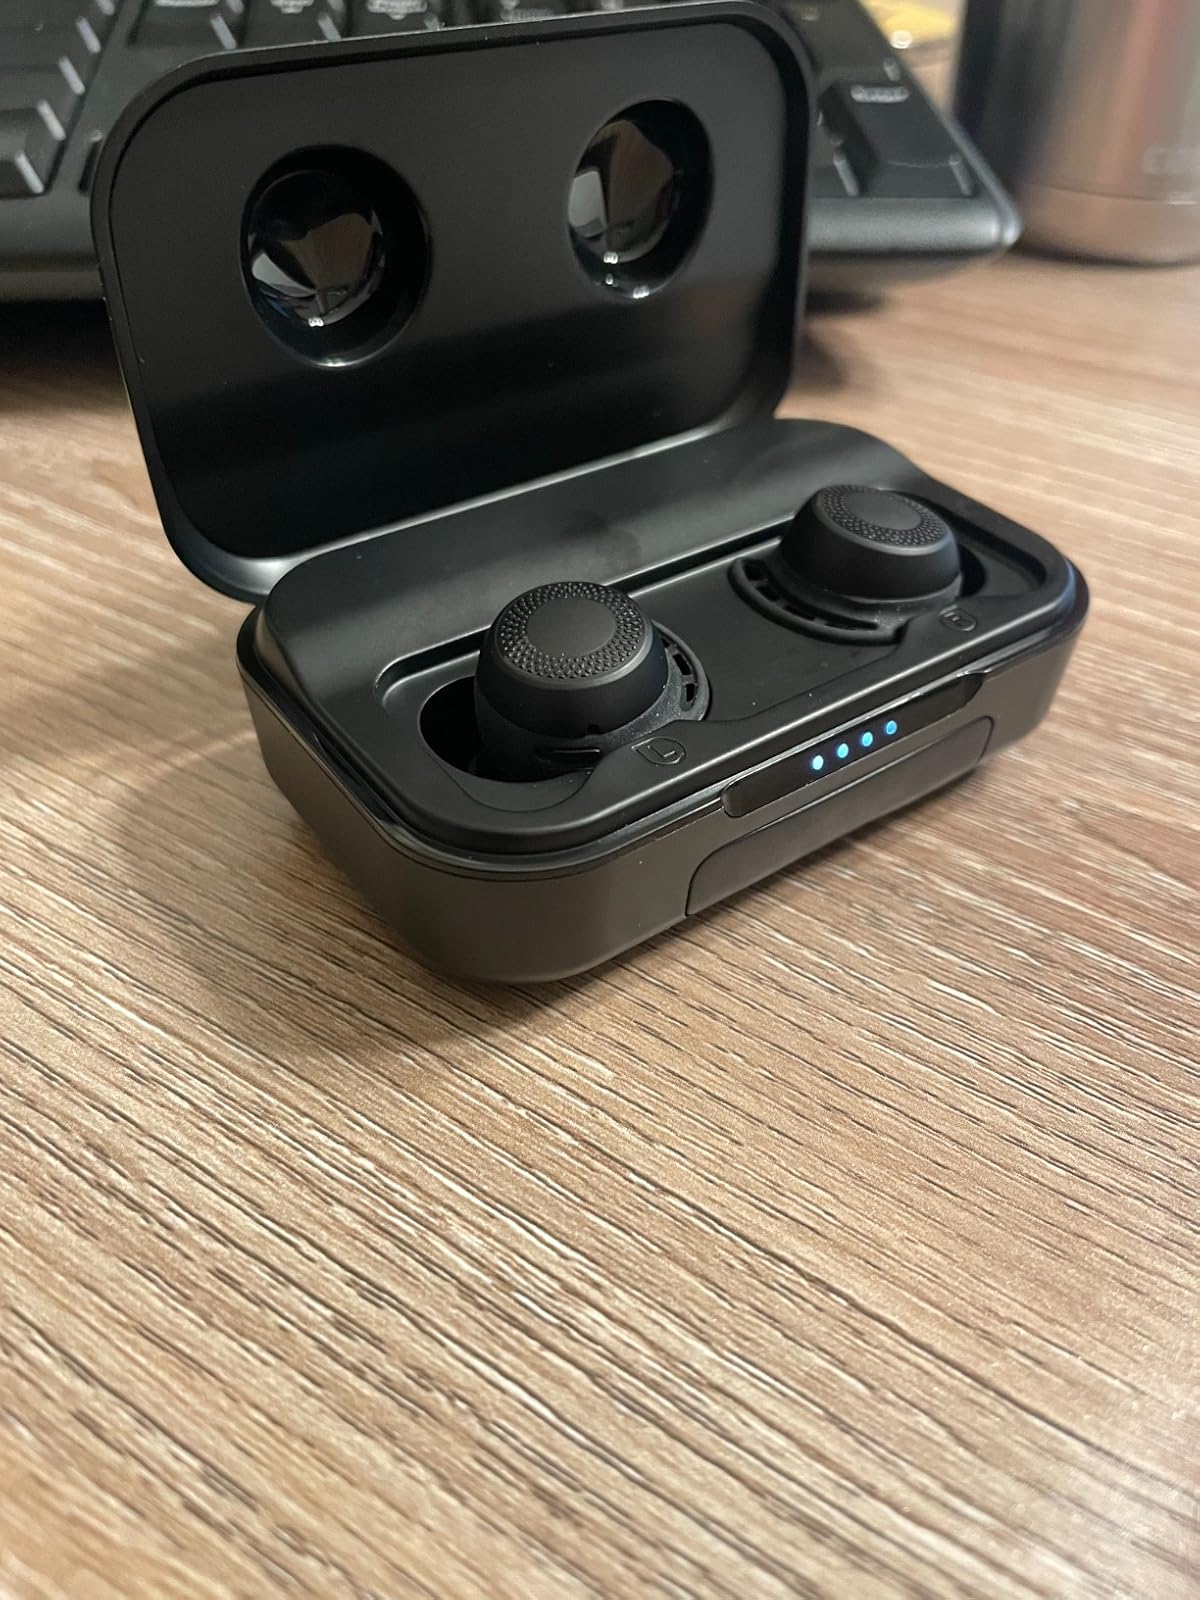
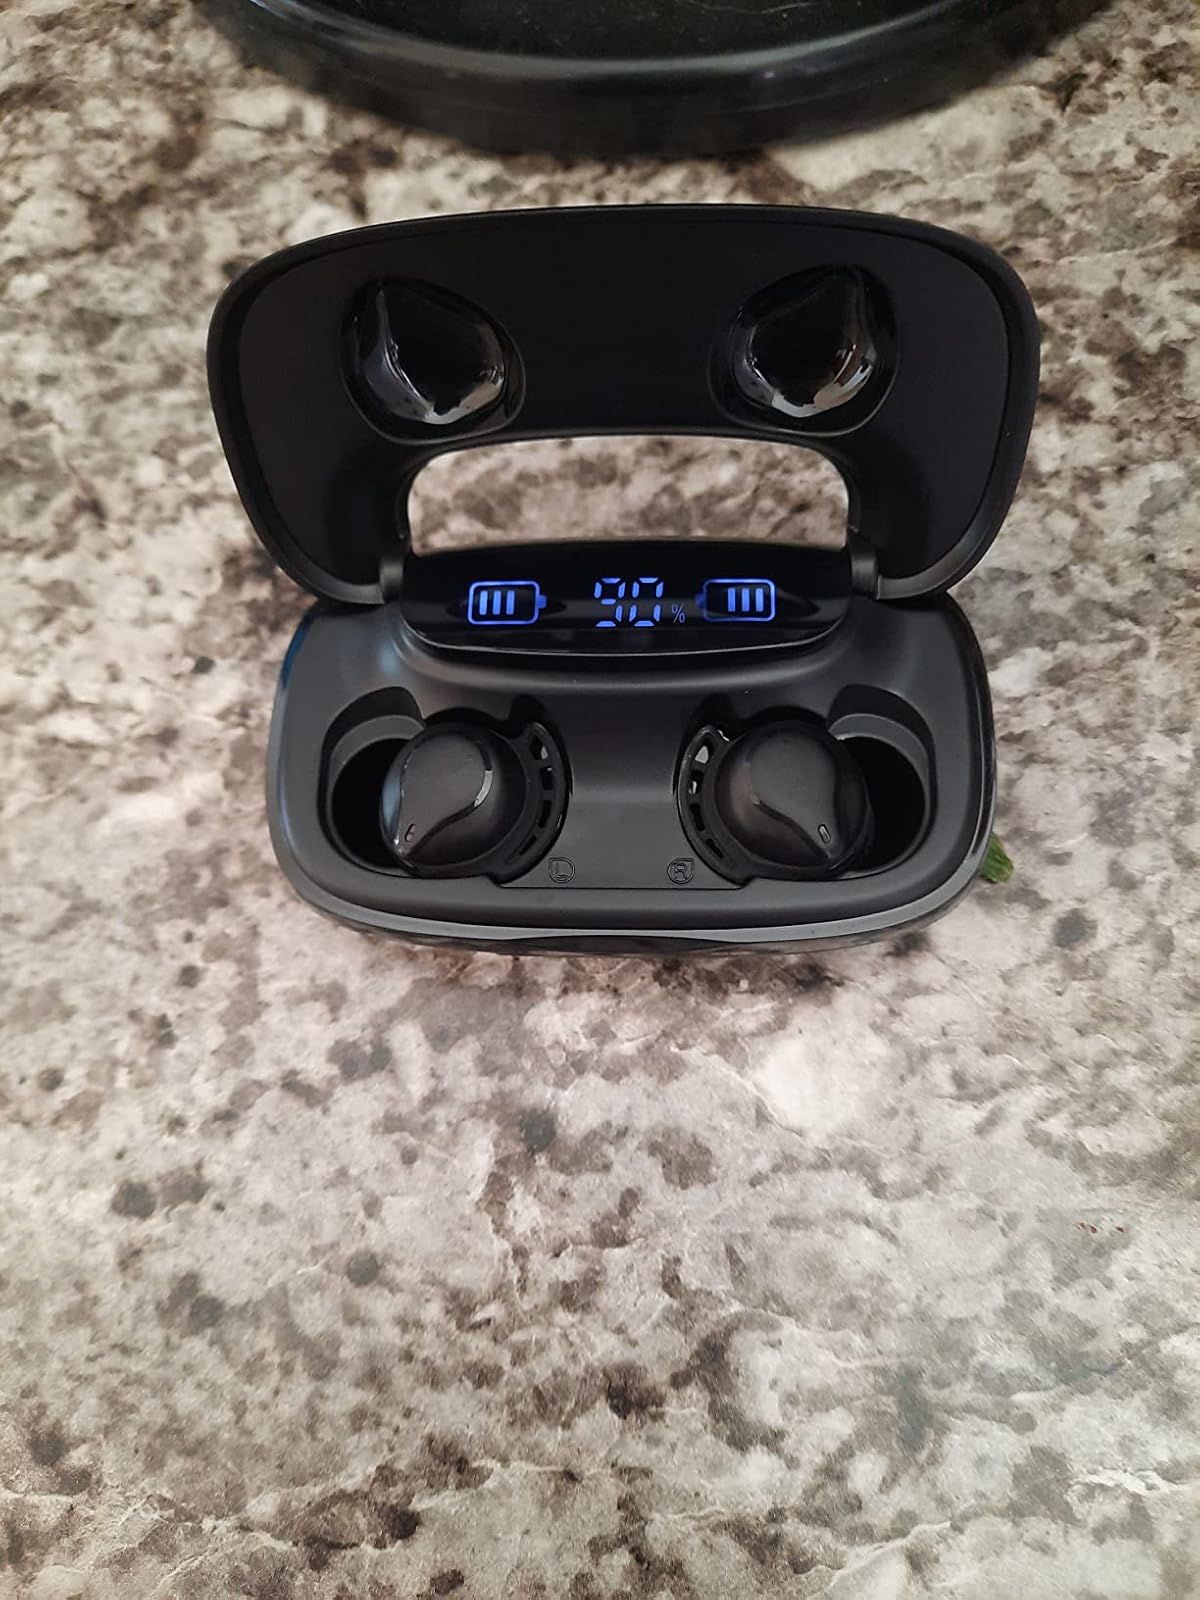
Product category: earbuds
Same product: no